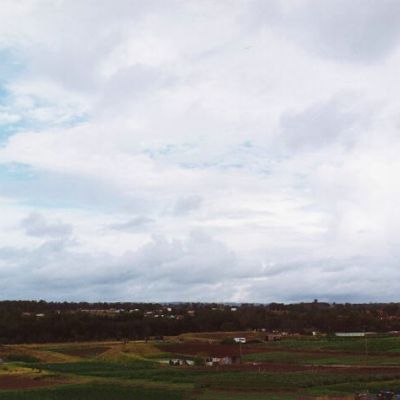
Cloud type: Stratocumulus (Sc)